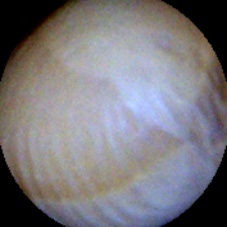
Label: Intact